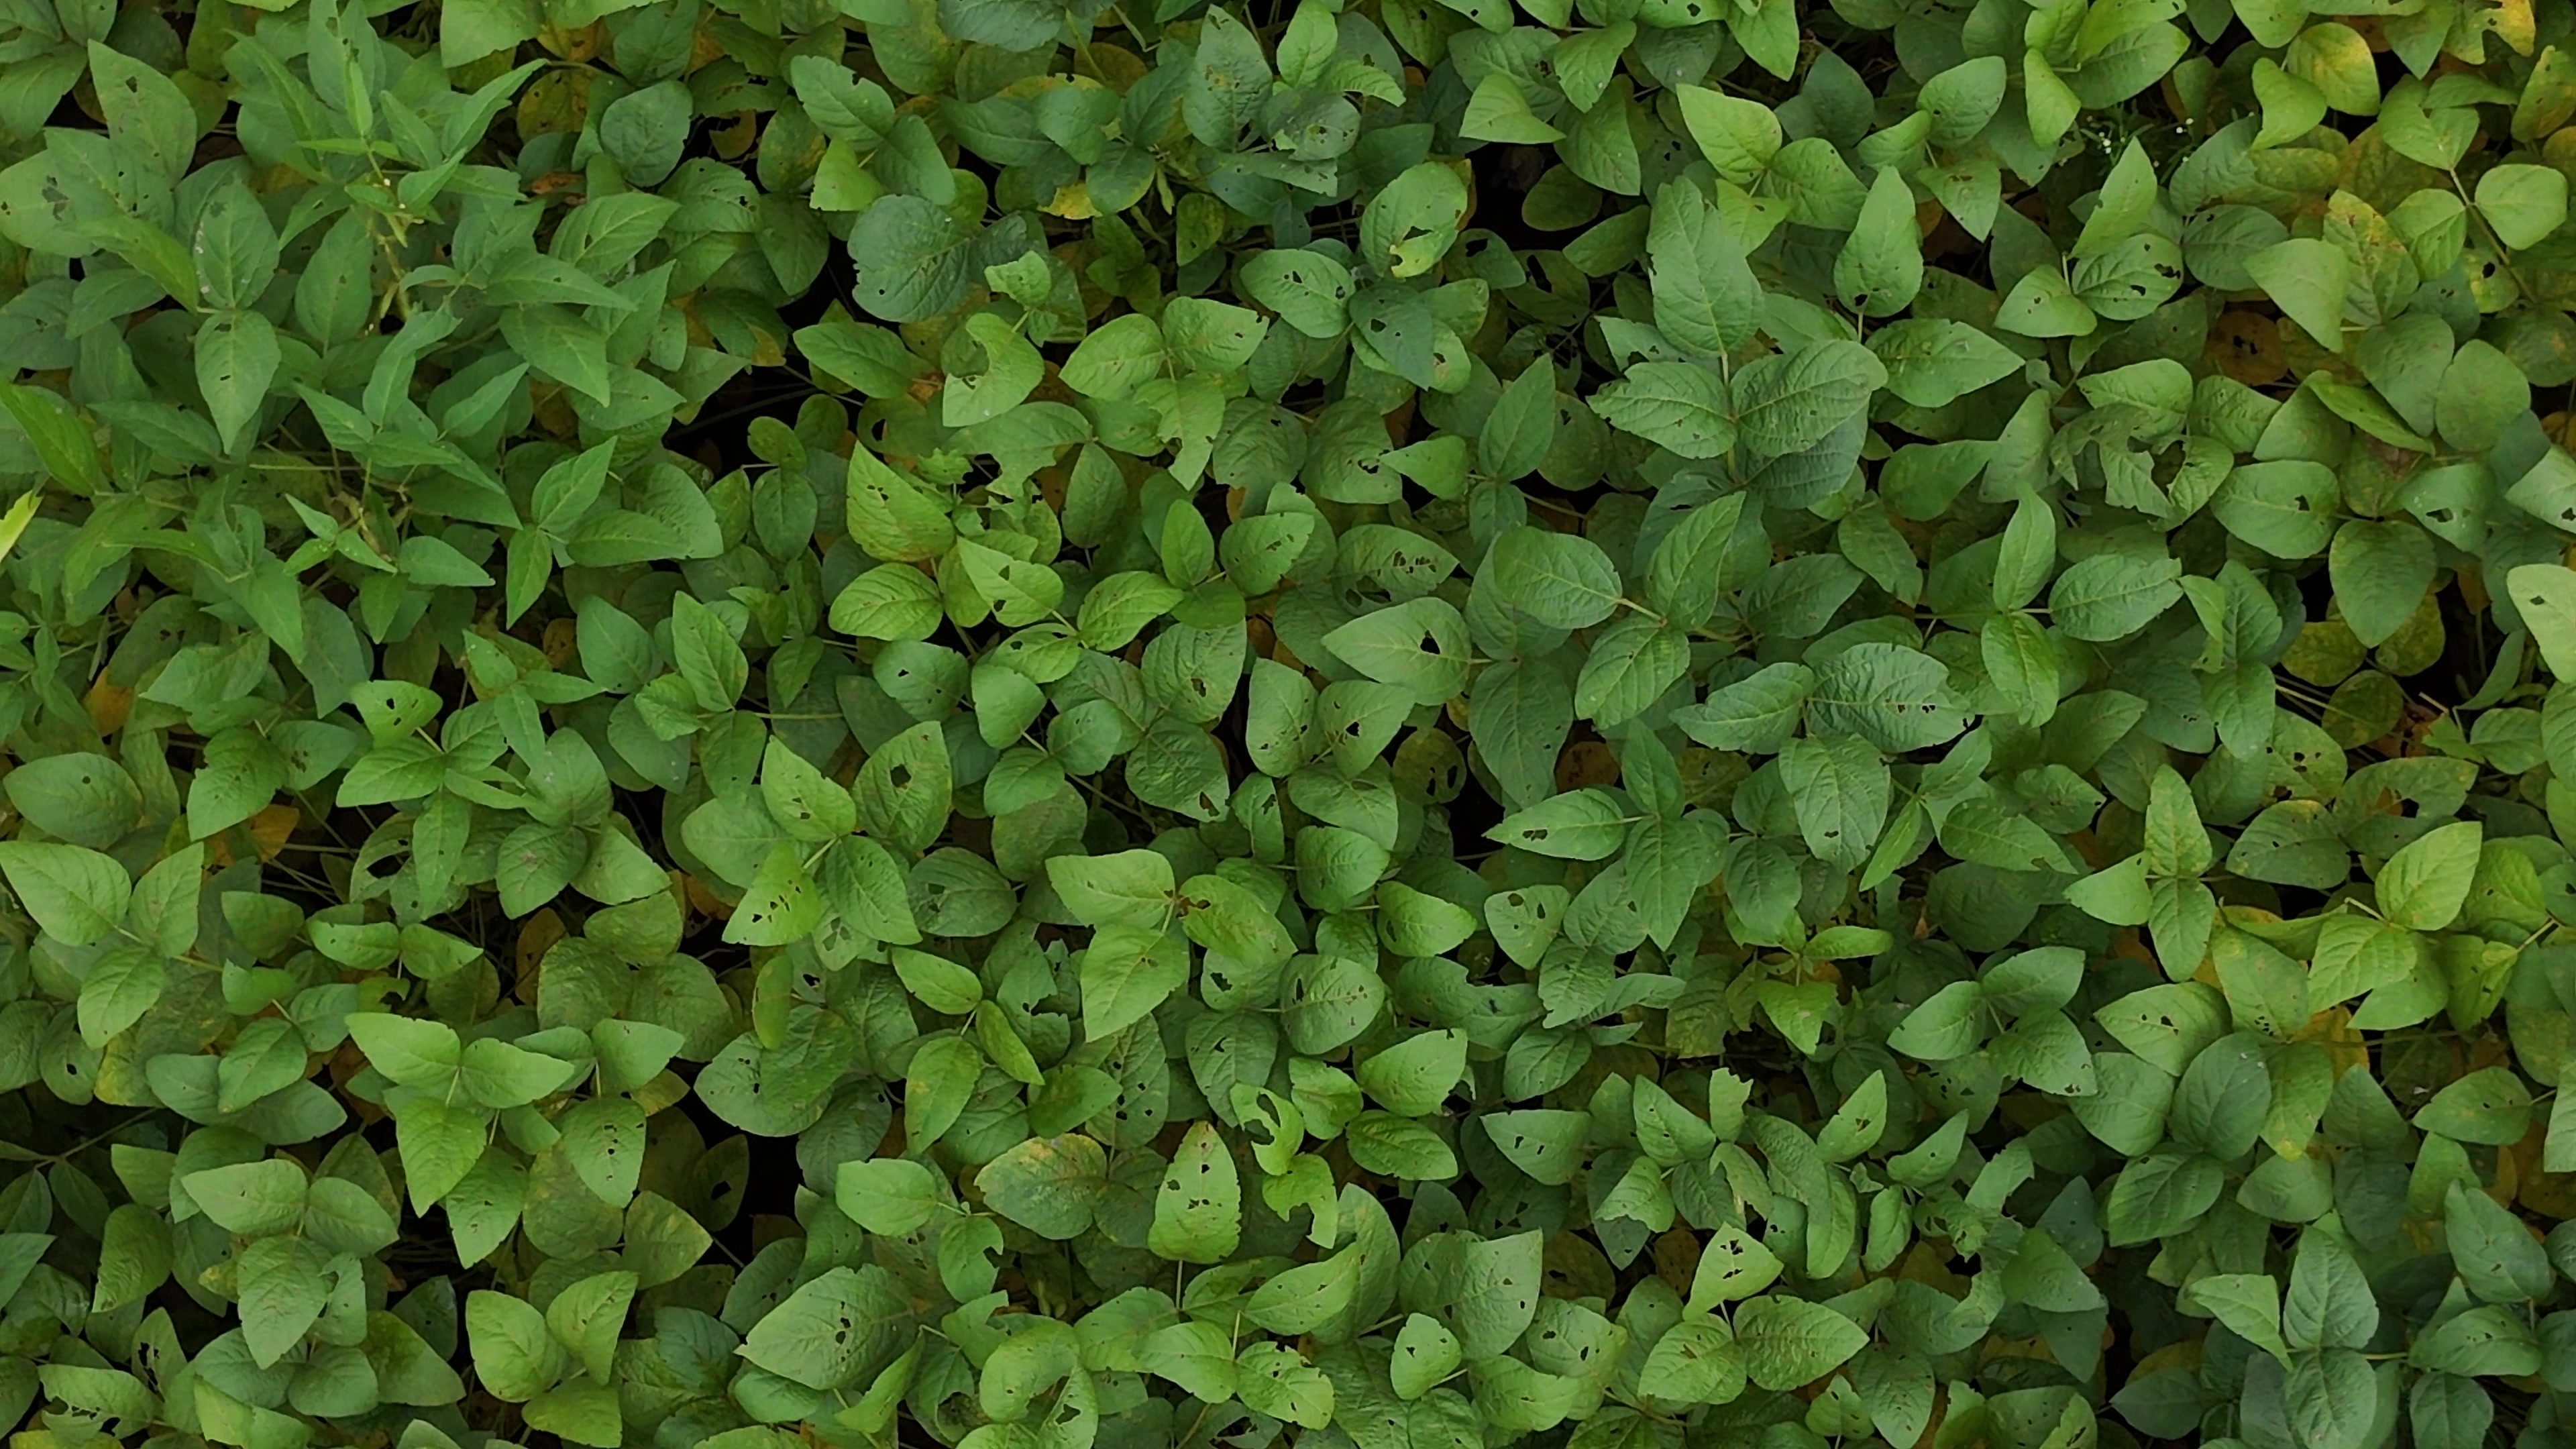
Label: Mosaic